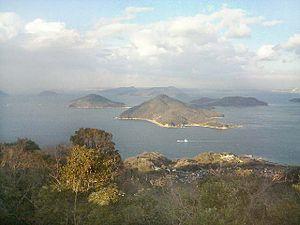
Les îles Shiwaku forment un archipel dans la mer intérieure de Seto au Japon.
Mitoyo est une ville située dans la préfecture de Kagawa, au Japon.